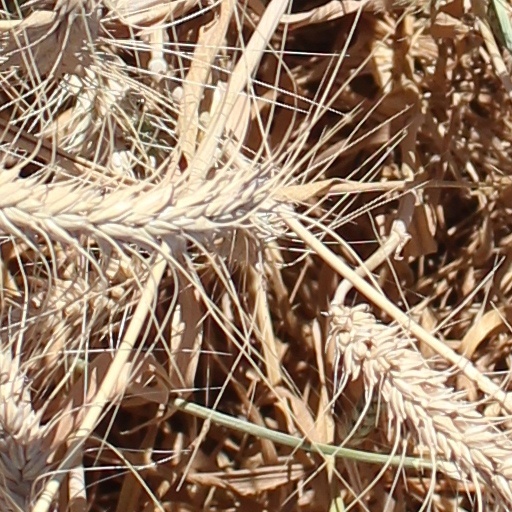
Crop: wheat